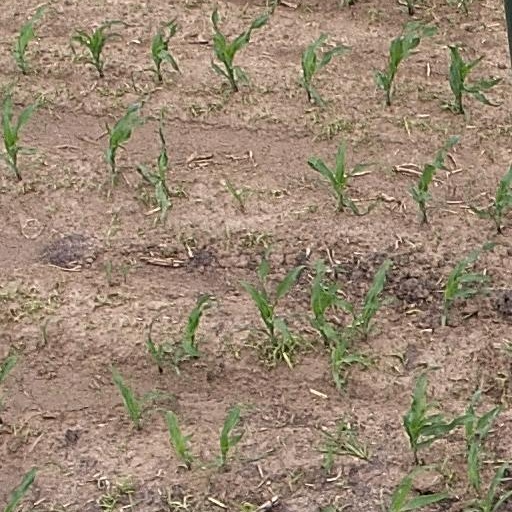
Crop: maize; corn